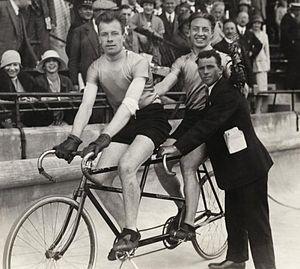
Daan van Dijk est un coureur cycliste néerlandais. Aux Jeux olympiques de 1928 à Amsterdam, il a remporté la médaille d'or du tandem avec Bernard Leene. Il a mis fin à sa carrière cycliste en 1937, lorsque son premier enfant est né. Il est resté impliqué dans le cyclisme comme membre de jury.
Bernardus Petrus Leene, dit Bernard Leene est un coureur cycliste néerlandais. Il a remporté la médaille d'or du tandem aux Jeux olympiques d'été de 1928 à Amsterdam, et la médaille d'argent dans cette discipline lors des Jeux de 1936 à Berlin.